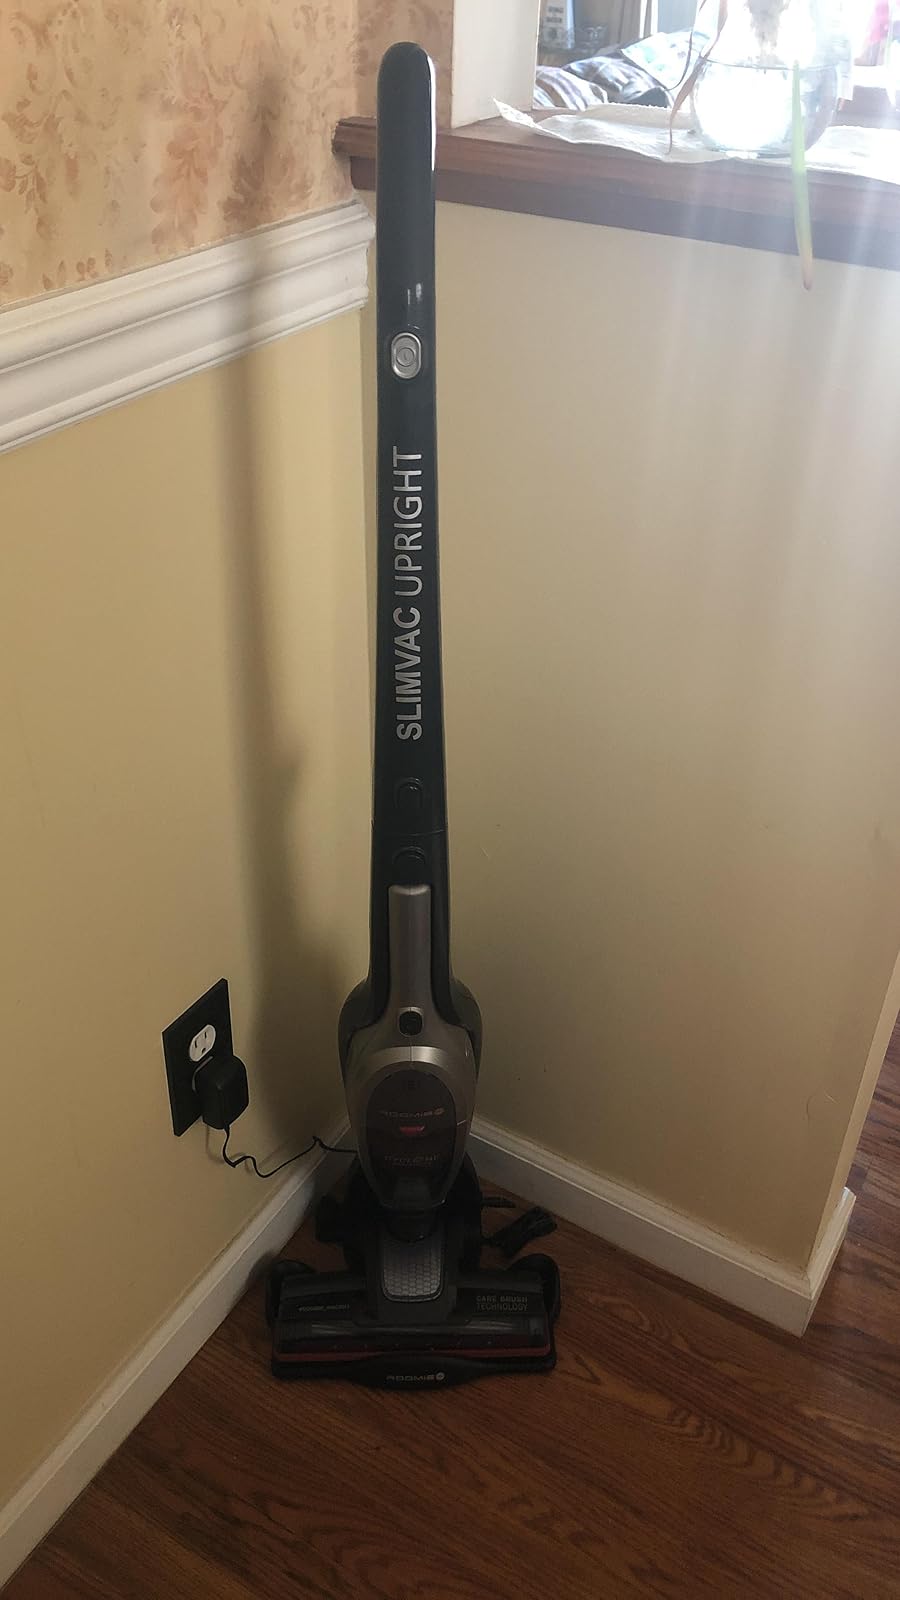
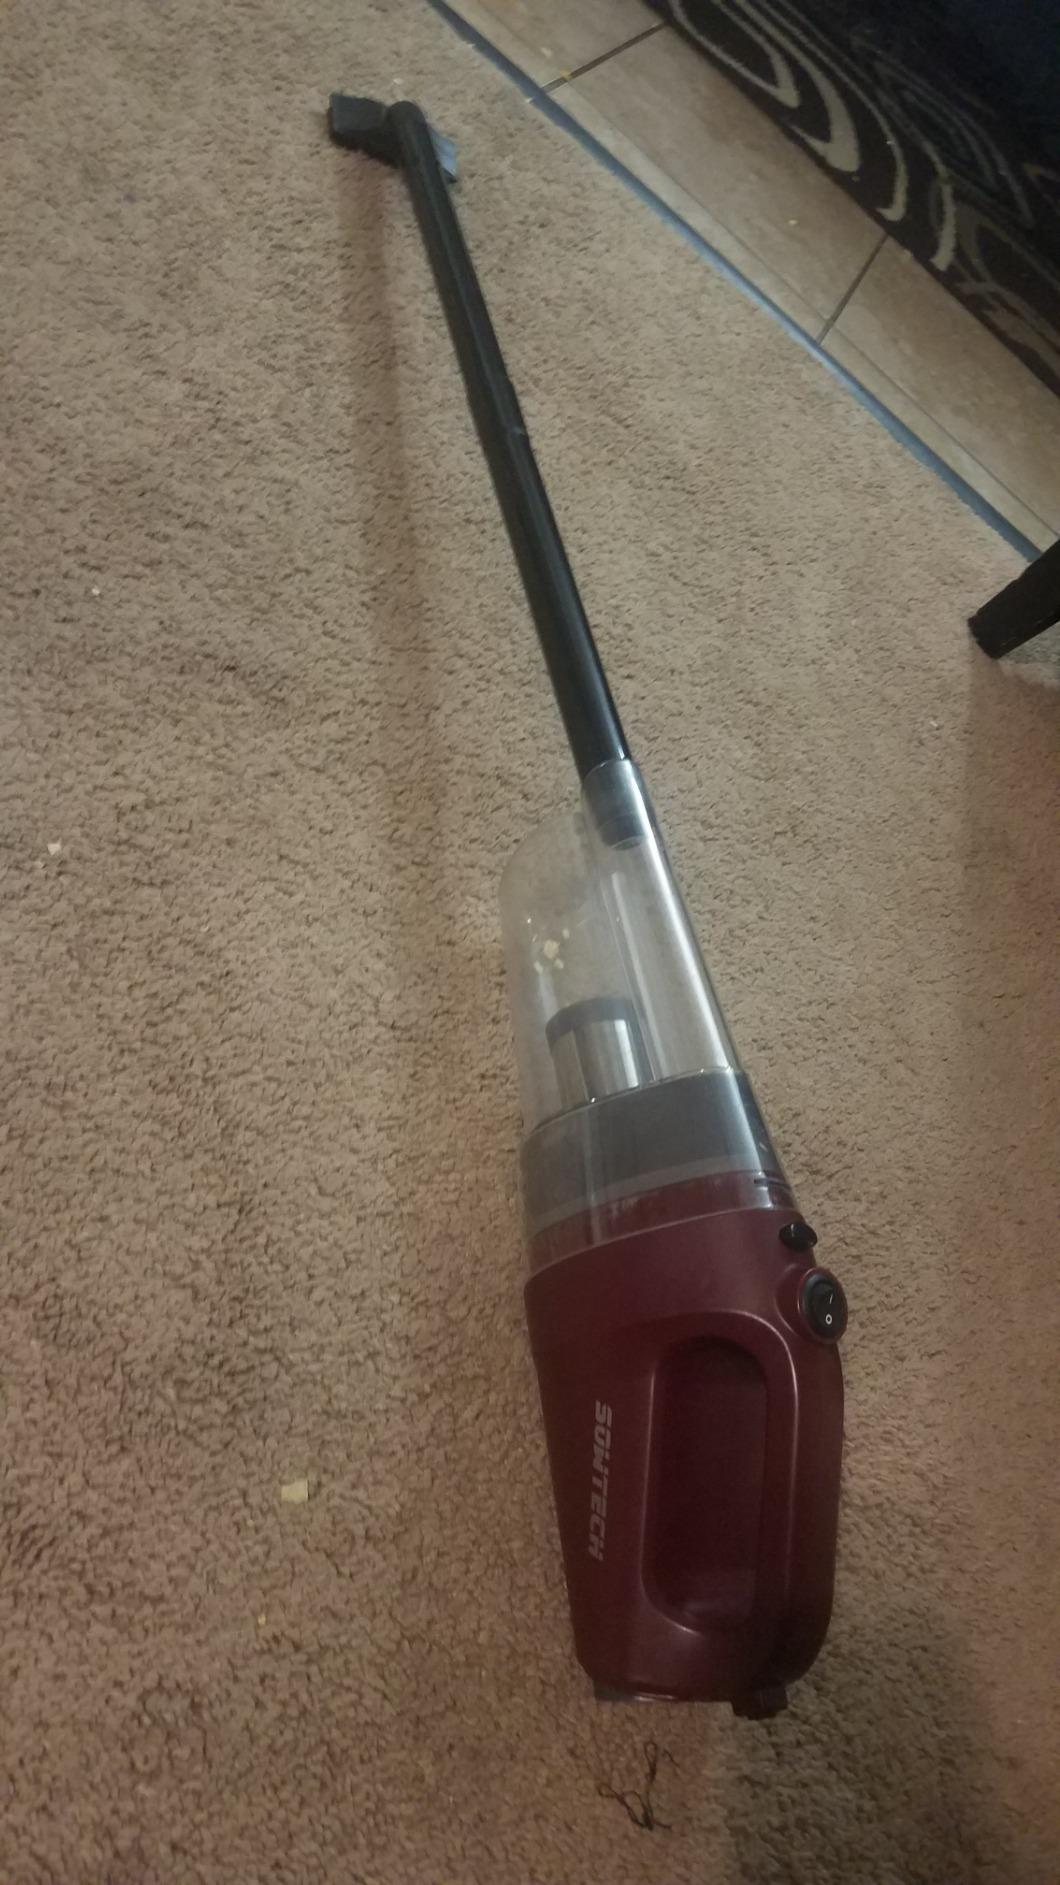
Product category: items_vacuum
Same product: no